Conrad Veidt

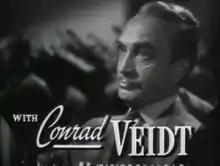
Veidt in "Above Suspicion" (1943), his final film role

After arriving in Britain, Veidt improved his English and starred in the original anti-Nazi versions of "The Wandering Jew" (1933) and "Jew Süss" (1934). The latter film was directed by the exiled German-born director Lothar Mendes and produced by Michael Balcon for Gaumont-British. He naturalised as a British subject on 25 February 1939. By this point multi-lingual, Veidt made films both in French with expatriate French directors and in English, including three of his best-known roles for British director Michael Powell in "The Spy in Black" (1939), "Contraband" (1940) and "The Thief of Bagdad" (1940).